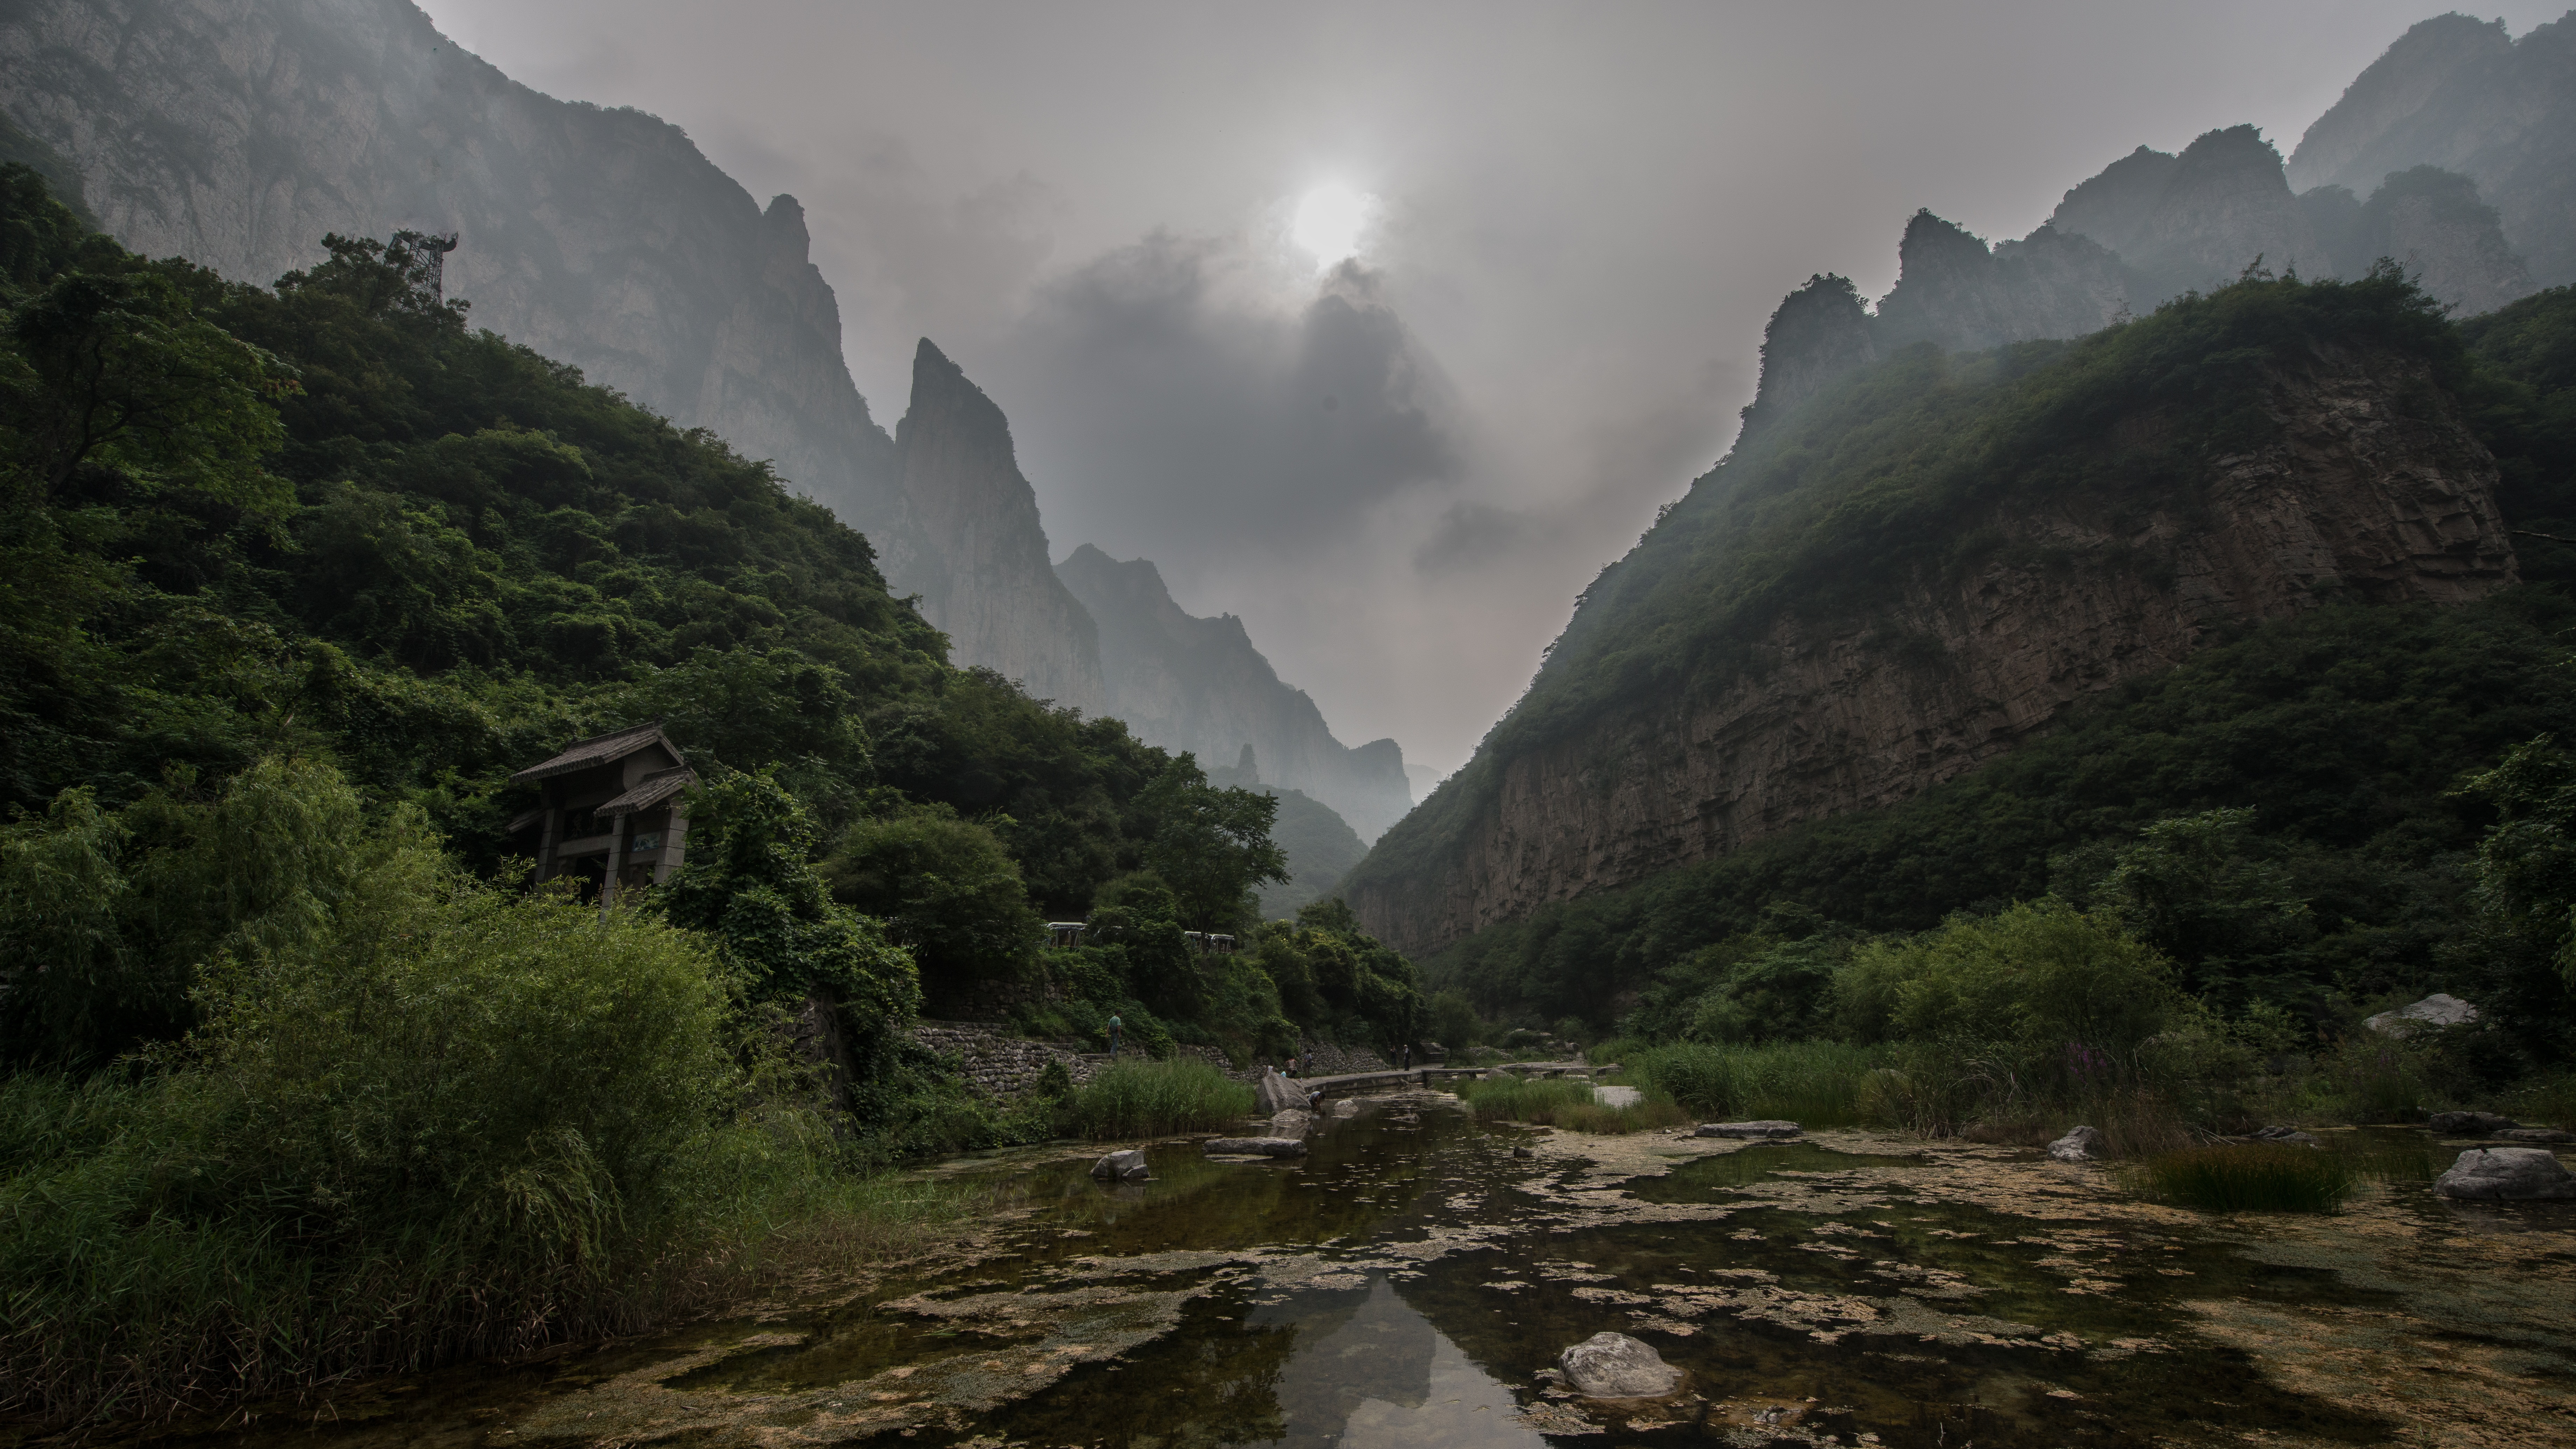
landscape, forest, waterfall, wilderness, mountain, mist, valley, mountain range, jungle, terrain, national park, ridge, alps, rainforest, plateau, china, water feature, mountain pass, geopark, geographical feature, atmospheric phenomenon, mountainous landforms, geological phenomenon